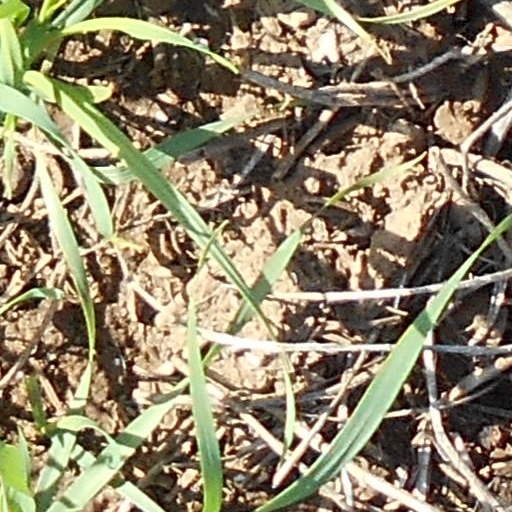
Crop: wheat